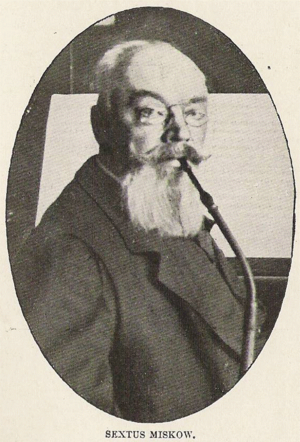
Sextus Miskow
Den danske bassanger og komponist Sextus Miskow
Sextus Miskow var en dansk sanger, komponist og musikanmelder.